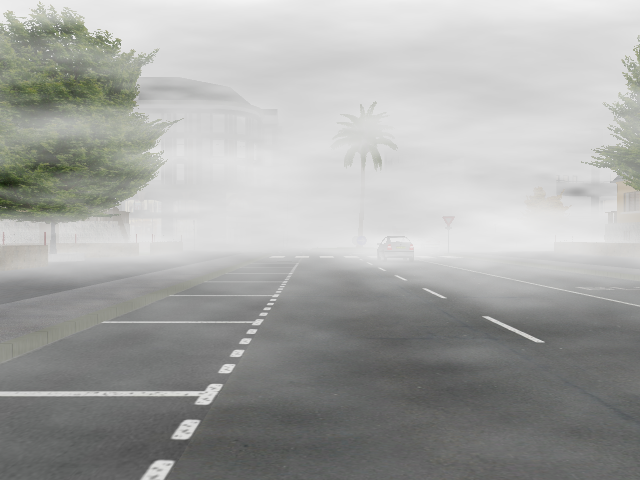
Weather: foggy or hazy